Alabama State Route 151

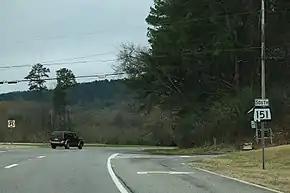
A sign for Alabama State Route 151, located within Pinson, Alabama.

SR 151 begins at an intersection with SR 79 (Pinson Valley Parkway/New Bradford Road) on the western edge of Pinson. Here, the roadway continues as Jefferson County Route 131 (CR 131; Narrows Road). SR 151 travels to the east-southeast and, almost immediately, crosses over Beaver Creek. It is aligned along a four-lane undivided highway along its entire length. It curves to the east-northeast and reaches its northern terminus, an intersection with SR 75 (Center Point Road/Tapawingo Road). Although it is signed as a south–north route, the orientation of the highway is actually east–west.